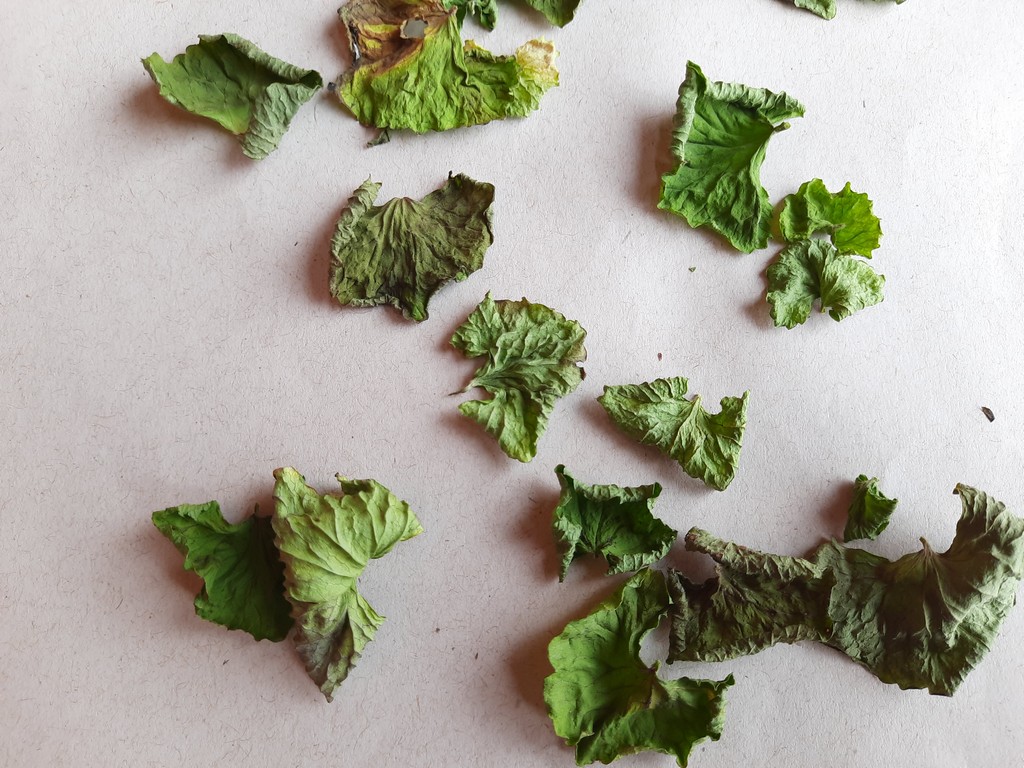
Label: Dried